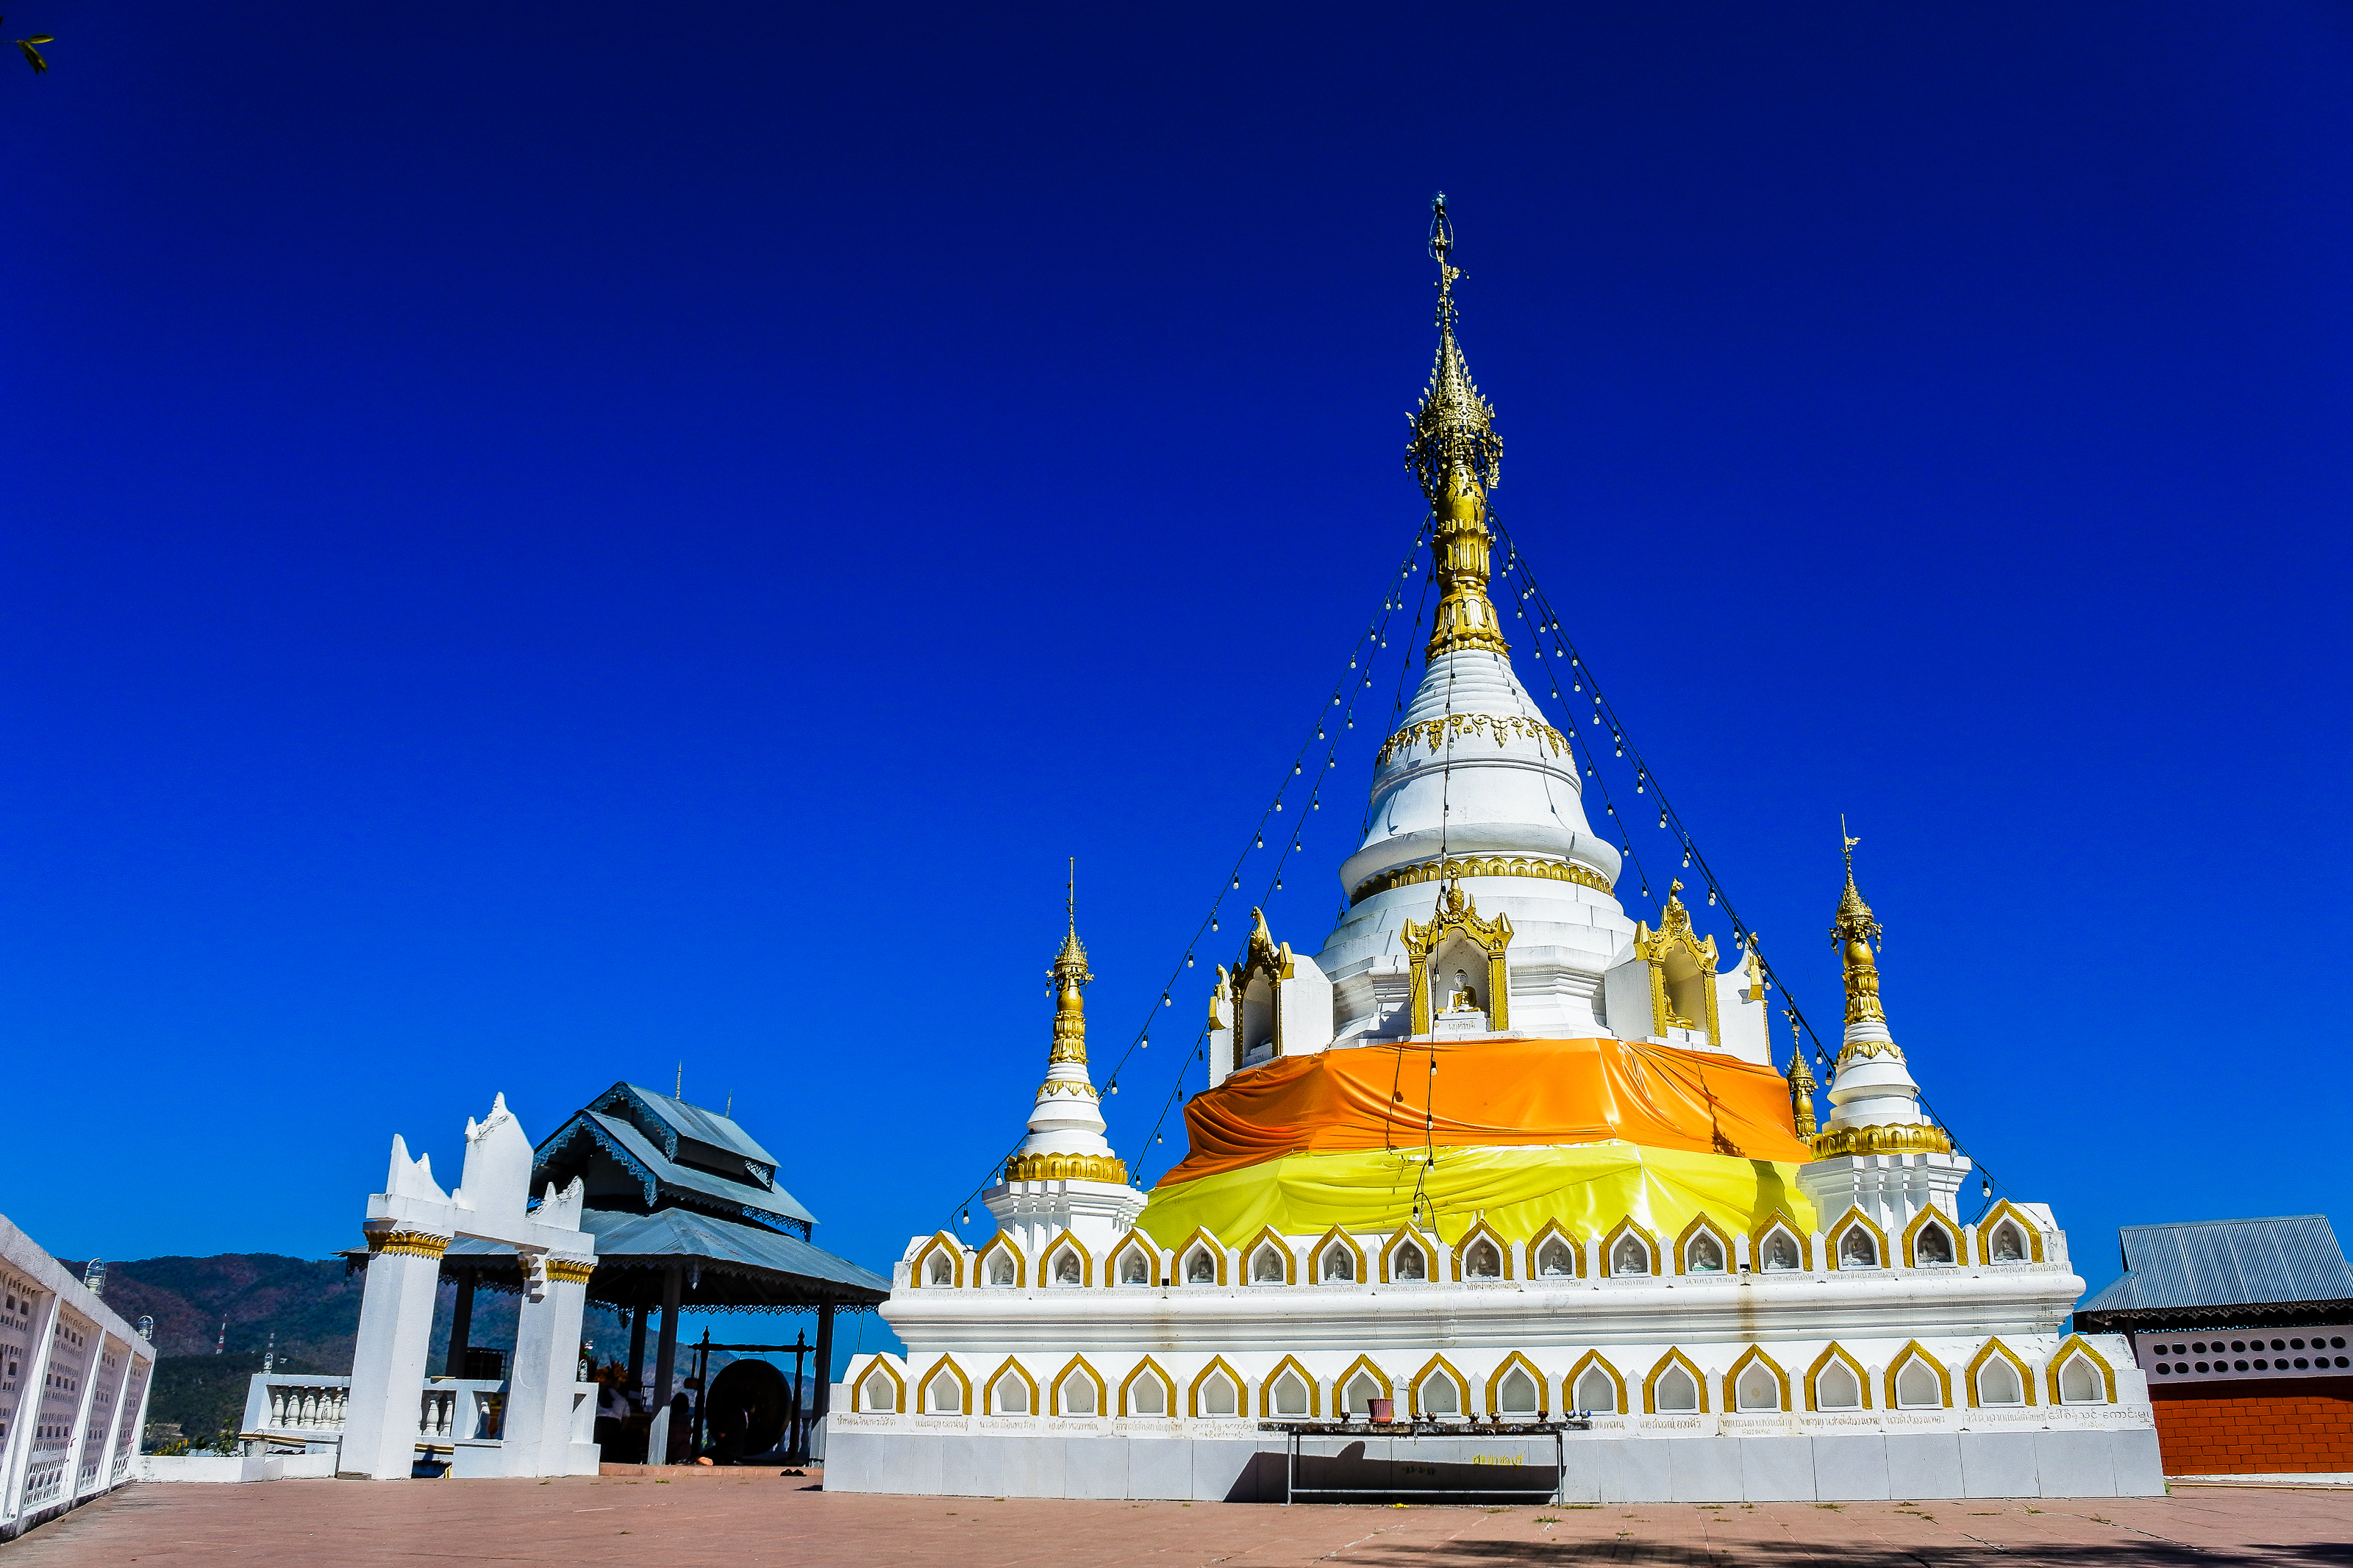
symbol, building, pray, mountain, son, white, buddha, thailand, attractions, decoration, sky, attractive, old, oriental, thai, history, ancient, stupa, hong, traditional, outside, plant, style, religious, north, tourism, mae, east, belief, sacred, architecture, sariang, art, famous, holy, nature, asia, sculpture, wat, buddhism, grand, phrathat, religion, outdoor, pagoda, monastery, culture, buddhist, temple, landmark, place of worship, spire, historic site, shrine, tower, pilgrimage, chinese architecture, tourist attraction, world, classical architecture, national historic landmark